Ennedi Plateau

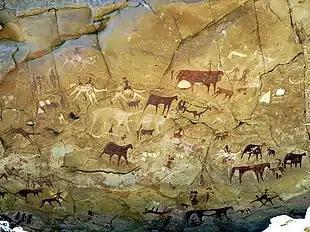

Early pictures were monochrome, representing people working with their livestock, and many were shown with hunting gear while walking and running. This portrayal emphasized the type of lifestyle people had during the early Iron Age, a period in Africa from around the second century AD until 1000 AD. As time progressed, images became much more colorful. Many more combative weapons were shown, which may have been due to intensified fighting due to distinguished hierarchies. A changing climate, due to decreased water and pasture, may have been indicated with these types of weapons.